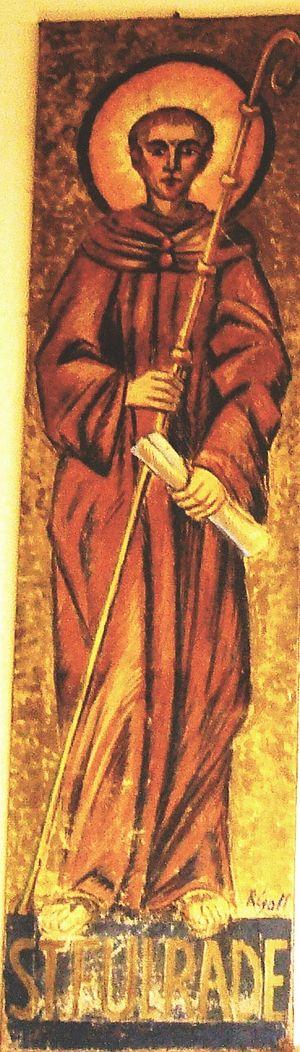
Lièpvre est une commune française située dans le département du Haut-Rhin, en région Grand Est.
Saint-Hippolyte est une commune française située dans le département du Haut-Rhin, en région Grand Est.
Le prieuré de Lièpvre est à l'origine de la fondation de Lièpvre, commune française, située dans le département du Haut-Rhin et la région Alsace.
Fulrad ou Fulrade, né en 710 et mort le 16 juillet 784, était le 14ᵉ abbé de Saint-Denis. Il était également conseiller et chapelain des rois carolingiens, puis archiprêtre des royaumes d'Austrasie, de Neustrie et de Bourgogne. Fulrad fut le principal artisan de la fortune immobilière de Saint-Denis. Il obtint d’importants privilèges fiscaux et l’immunité, ce qui devait assurer un développement rapide de l’abbaye. Il fit restituer les biens sécularisés de Charles Martel. Il rattacha enfin au patrimoine de l’abbaye de Saint-Denis ses immenses propriétés en Alsace, Lorraine et en Alémanie, domaines qu’il avait reçus de Pépin le Bref, Carloman et Charlemagne en échange de ses services « d’ordre diplomatique » ainsi que de sa famille ou qu'il avait achetés. Il a été mêlé aux plus grandes affaires du royaume des Francs, dont la soumission du royaume des Lombards et l'avènement de l'empire de Charlemagne.